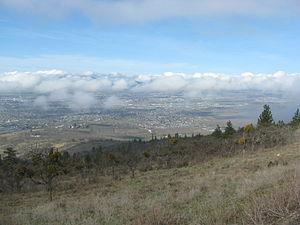
Medford est une ville américaine, siège du comté de Jackson, dans l'Oregon. La population de la ville était en 2012 de 76 462 habitants, à partir du 1ᵉʳ juillet 2014 la ville avait une population totale de 78 557 habitants et une population de 208 545 habitants pour la région métropolitaine.